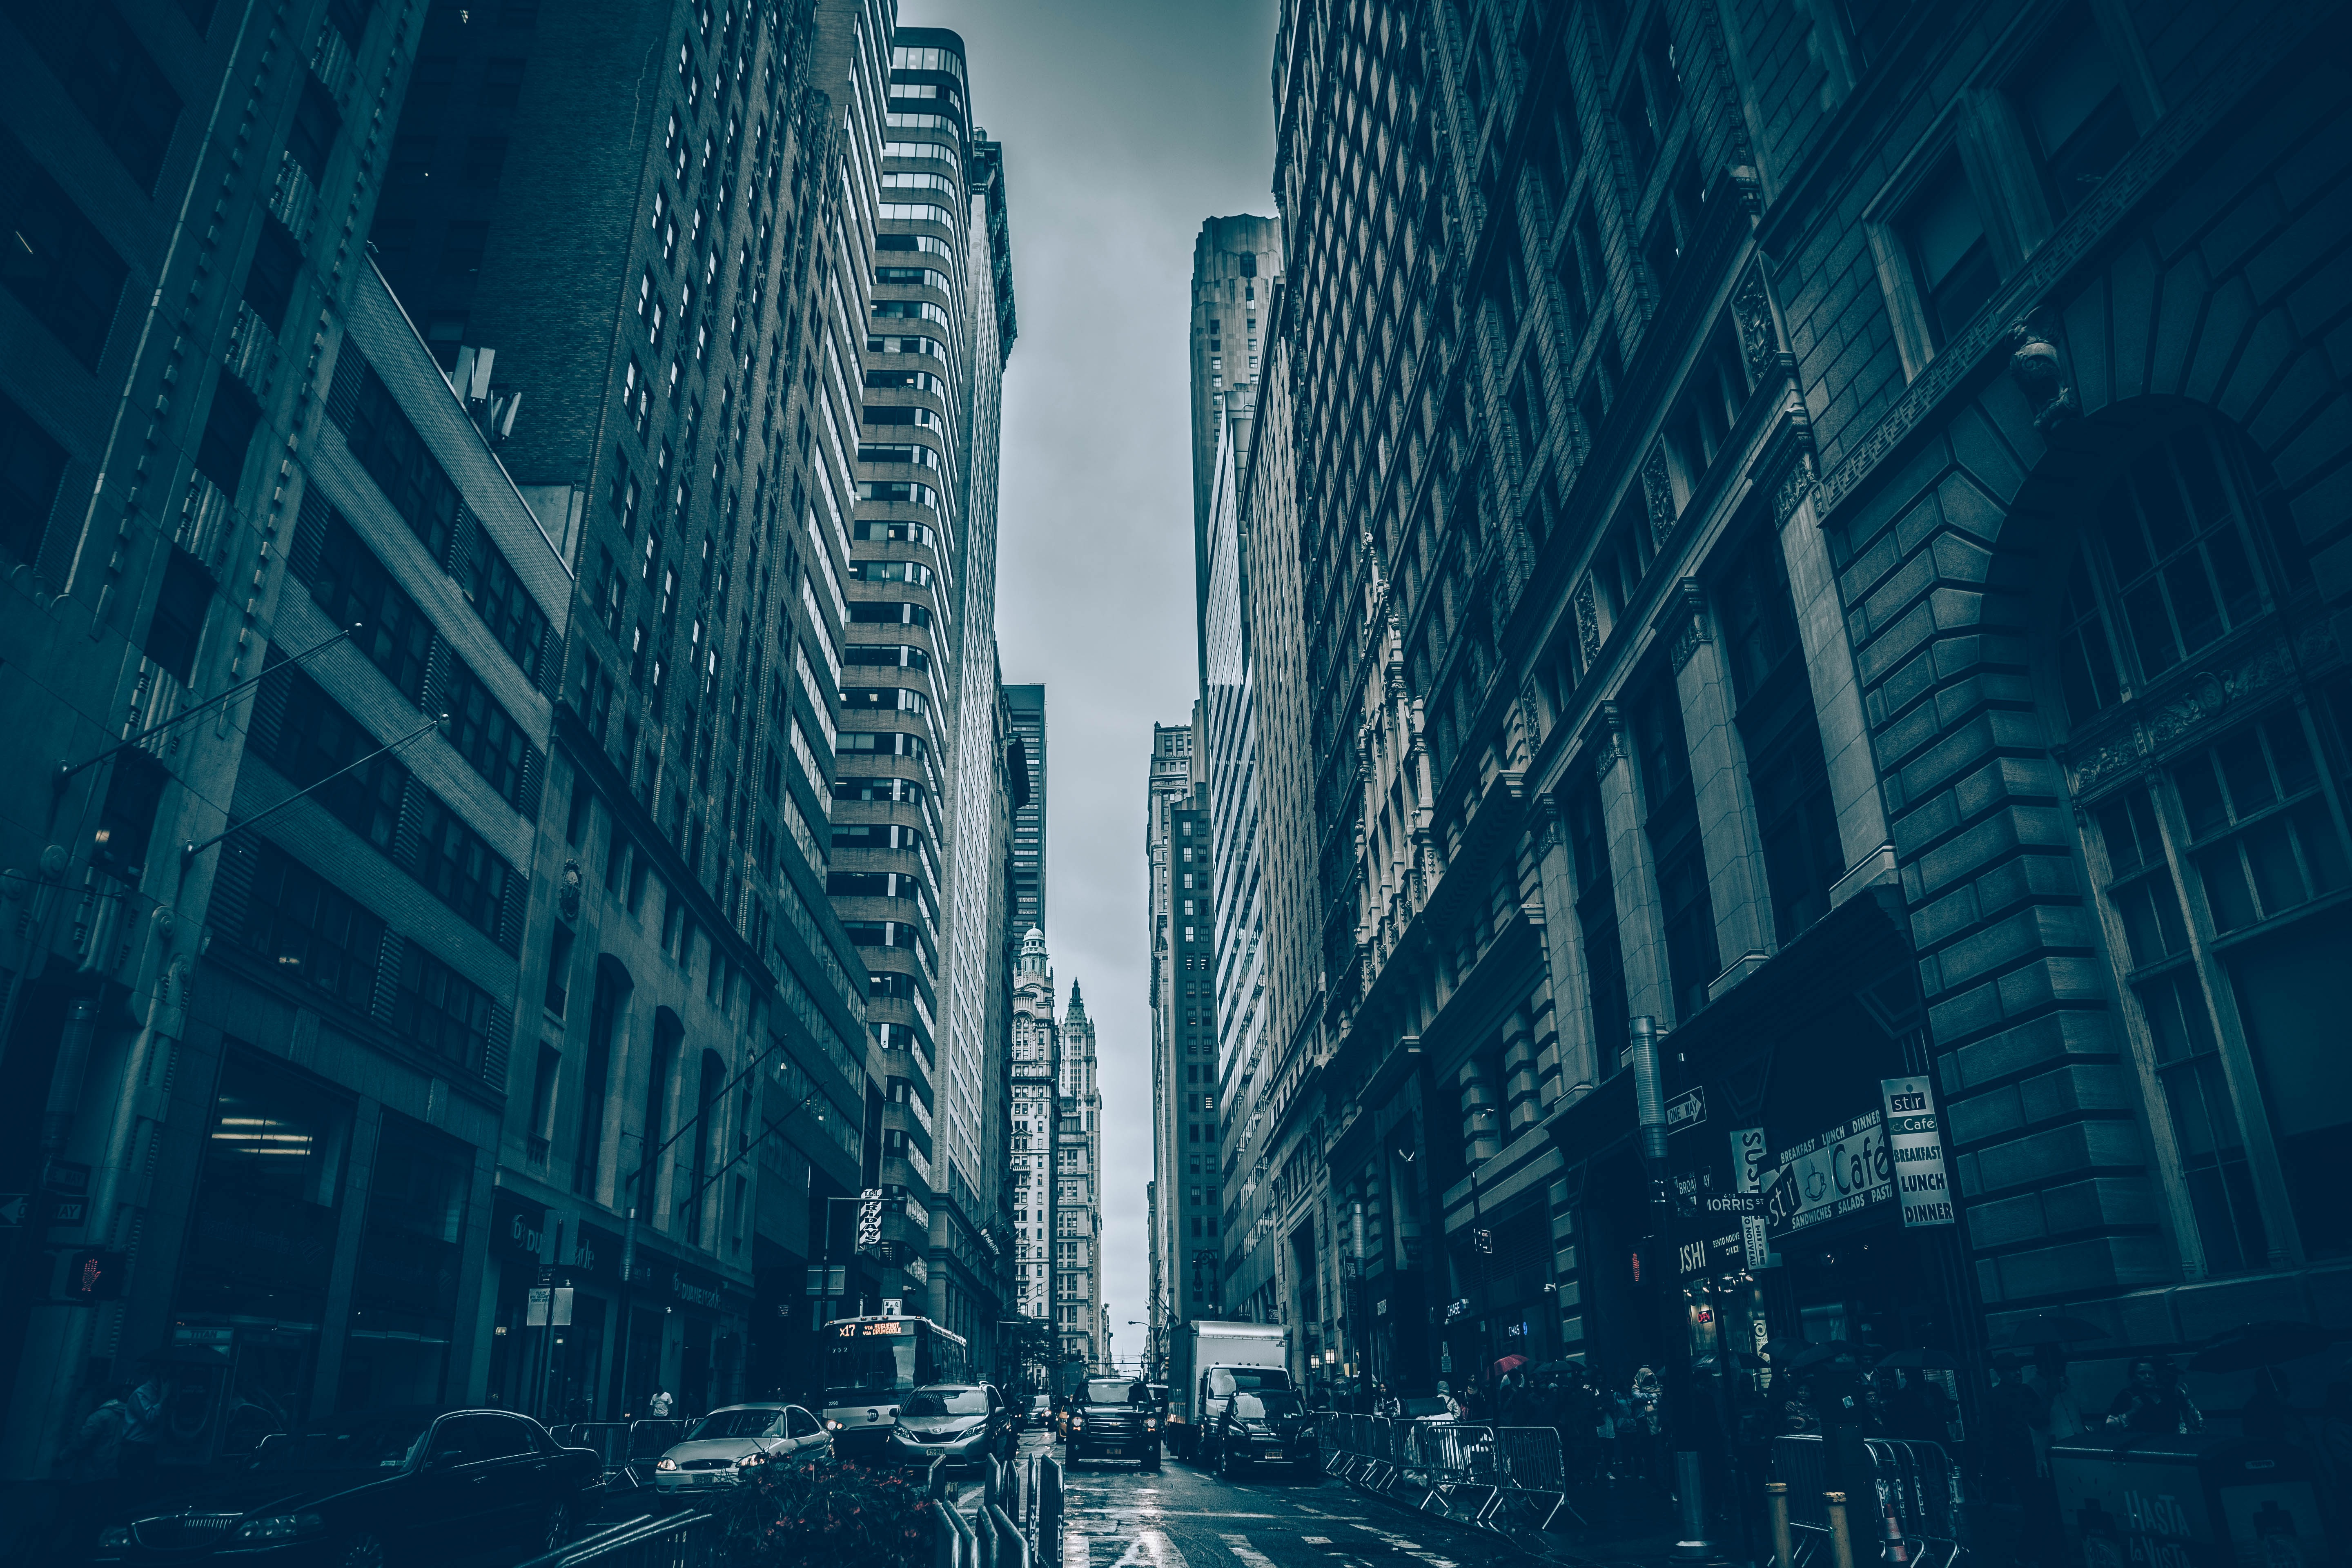
outdoor, walking, black and white, architecture, road, skyline, traffic, street, night, town, building, city, skyscraper, urban, cityscape, downtown, travel, motion, transportation, line, darkness, blue, business, monochrome, lifestyle, symmetry, center, style, shape, metropolis, urban area, monochrome photography, atmospheric phenomenon, human settlement, metropolitan area